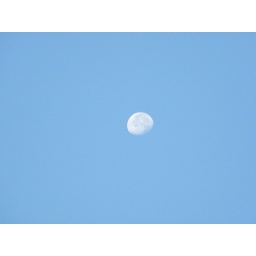
the moon is always beautiful against the blue sky